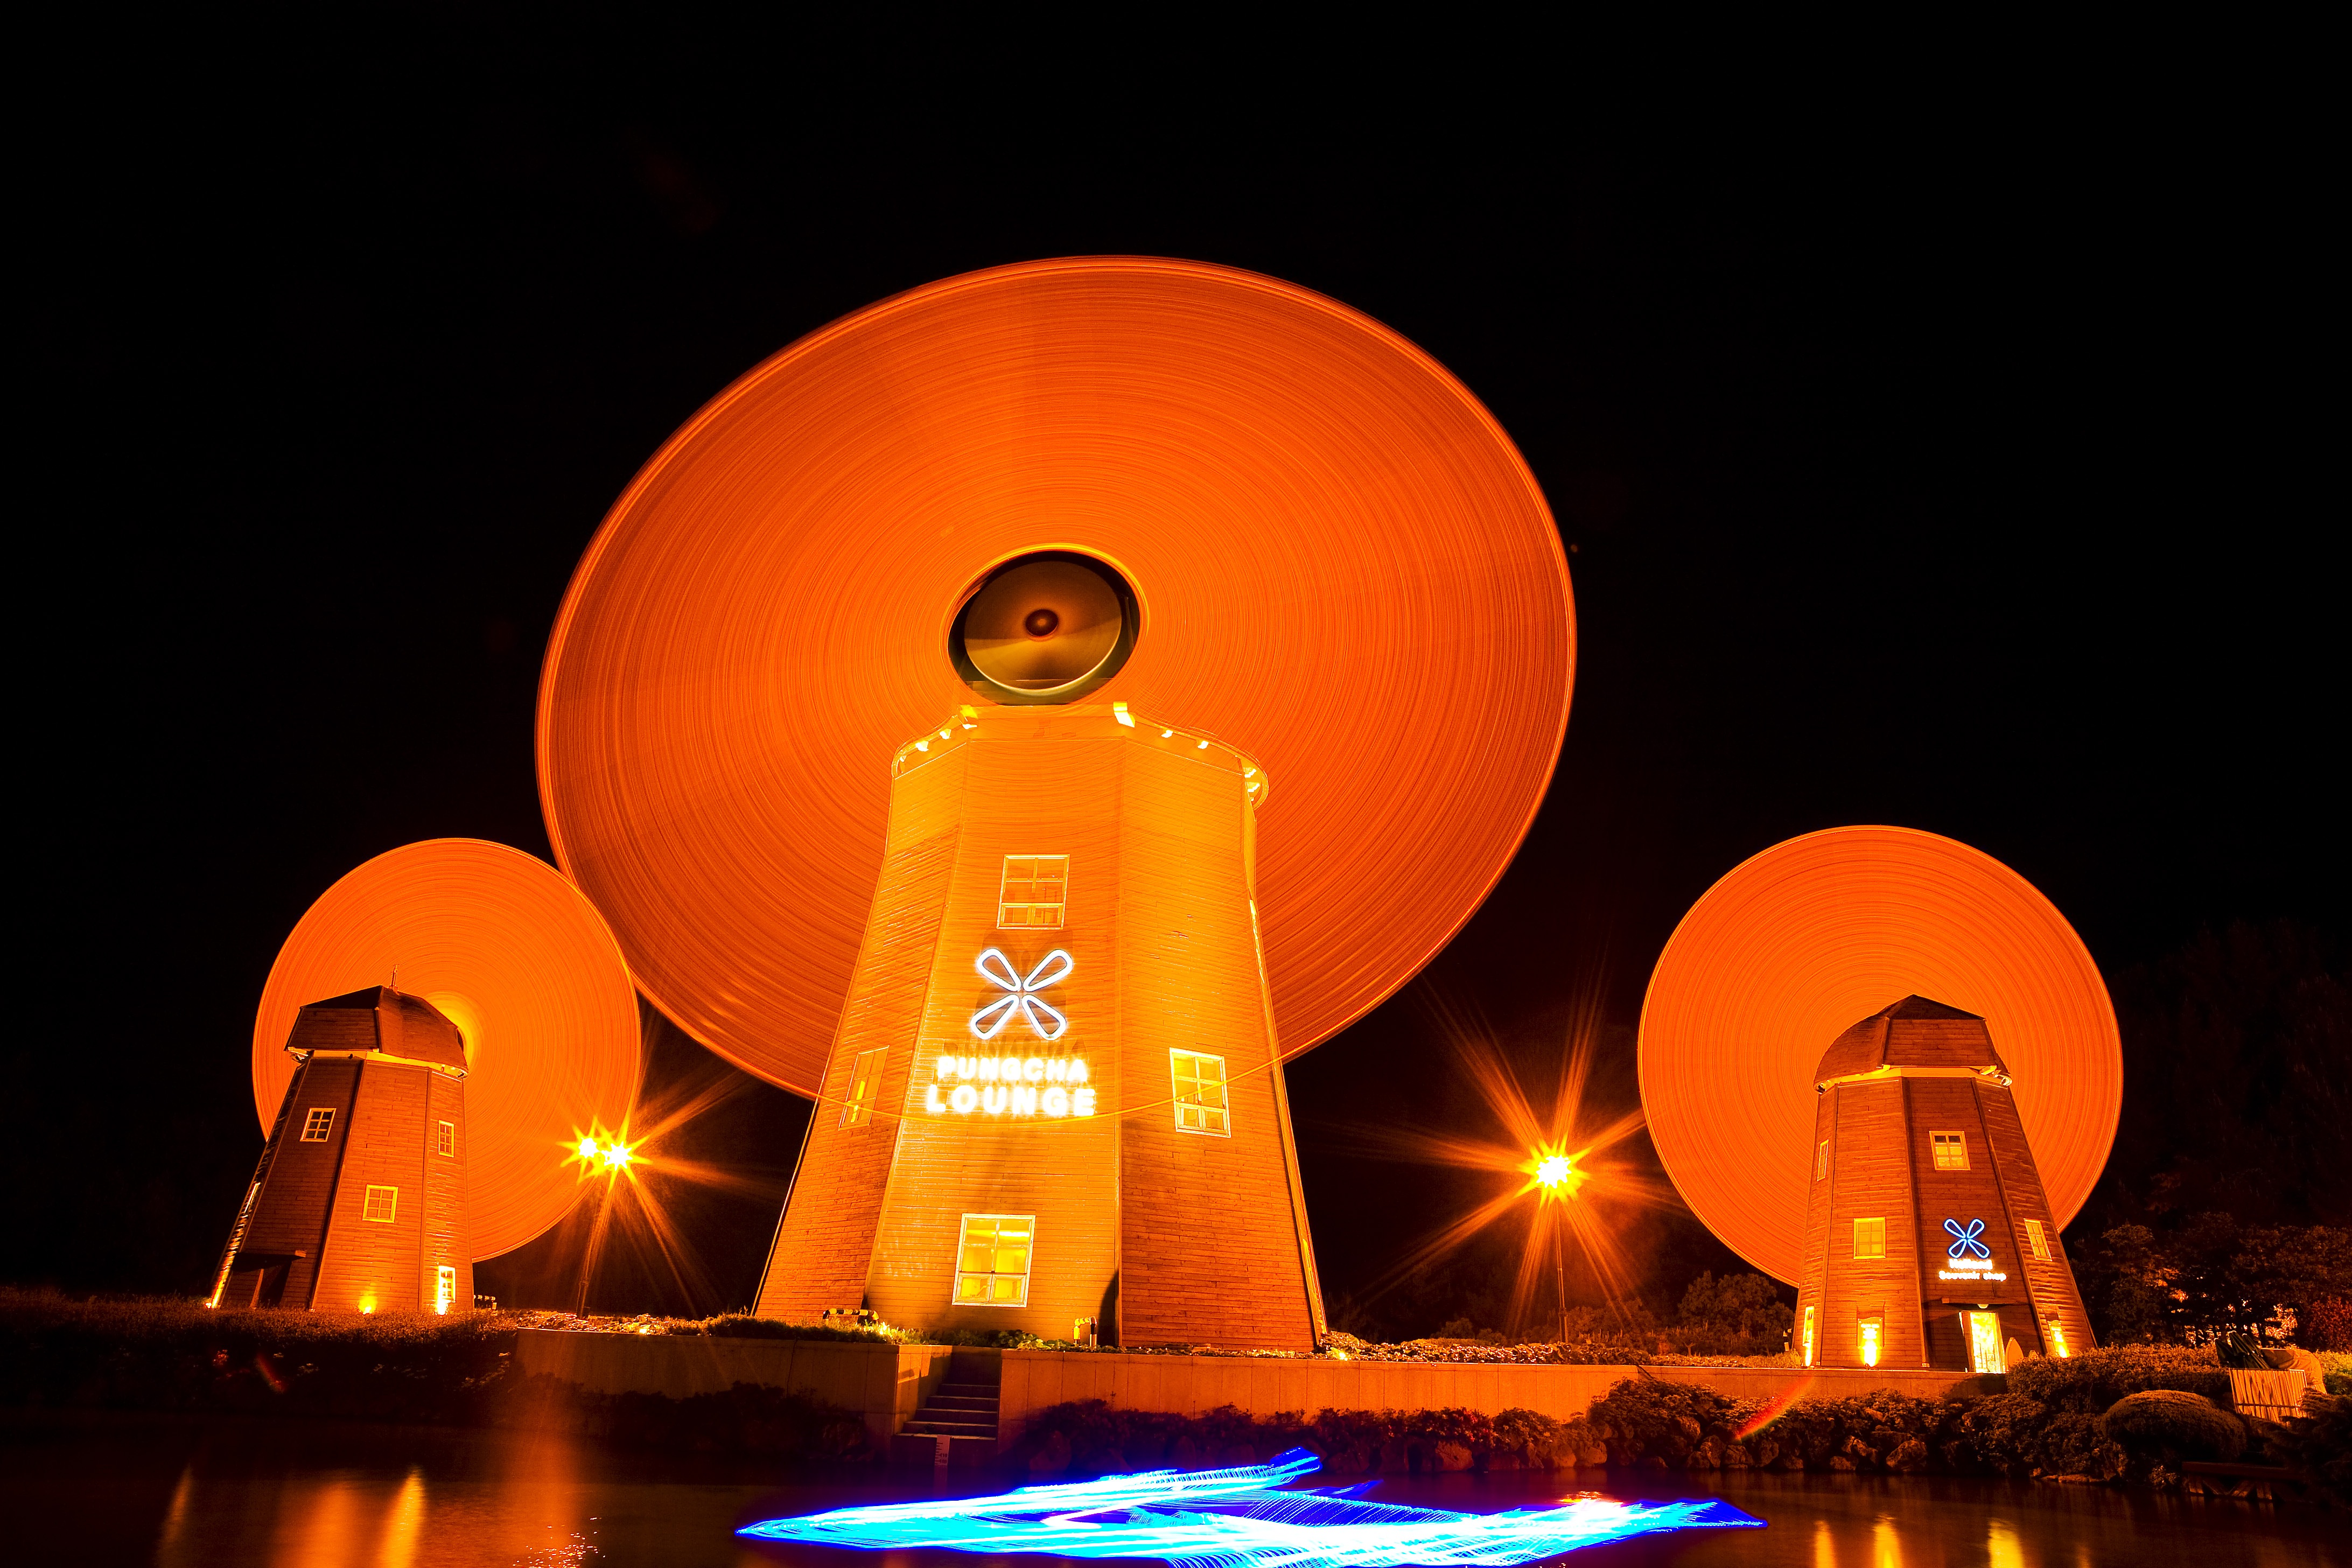
landscape, light, night, atmosphere, travel, dark, memory, colorful, lighting, structures, lights, pension, night view, satire, night scenery